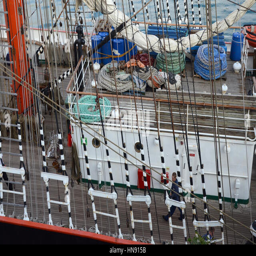
a view of the deck of ship .